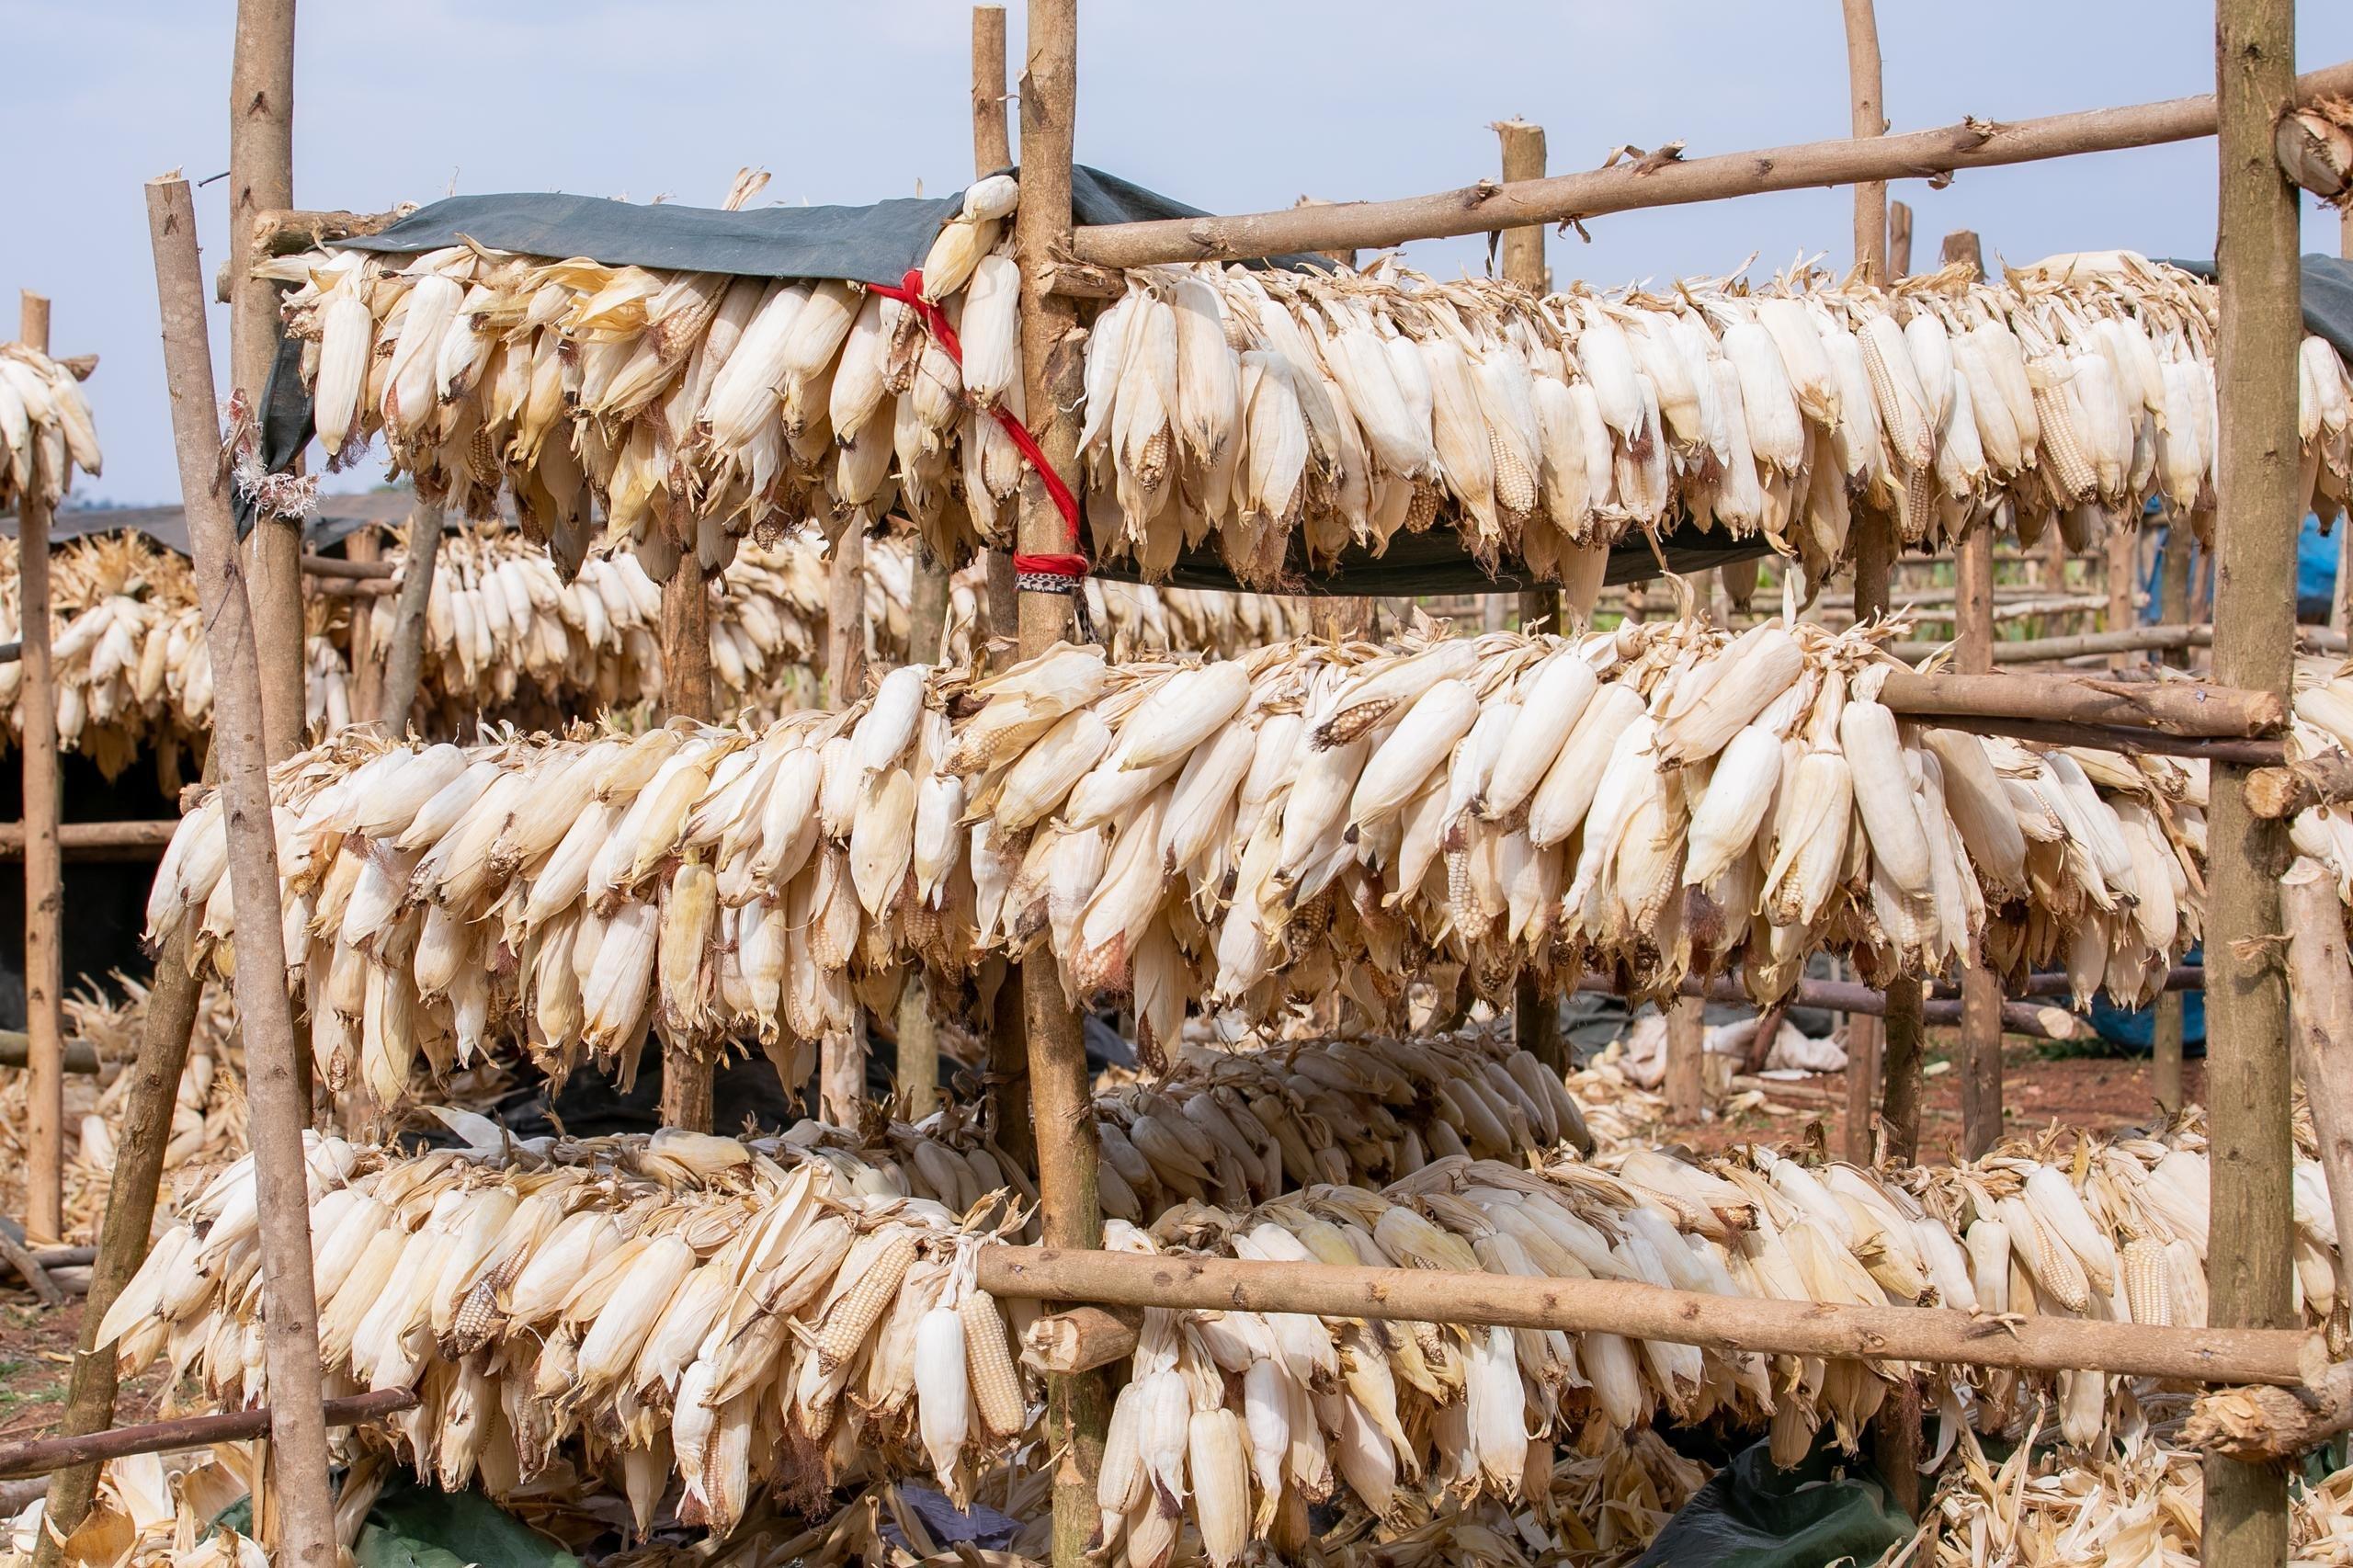
Katika shamba mahindi yaliyokauka yamefungwa vizuri juu ya pembe za miti iliyochongwa vizuri, kwa ajili ya kukauka na ikiwa tayari itapelekwa sokoni ili mkulima auze na kujipatia kipato kwa ajili yake yeye na familia.